Cymbalaria muralis

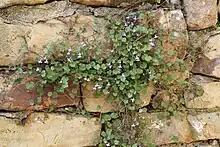
"Cymbalaria muralis" growing on a wall

POWO regards the native range for this species to be limited to southern Europe, in Austria, France, Italy, Switzerland, and the former Yugoslavia, with the nominate subspecies "Cymbalaria muralis" subsp. "muralis" also occurring throughout this range. Similarly the World Plants database records it as native to the same areas, but more specifically to Slovenia, Croatia, Bosnia & Hercegovina, Serbia, and Kosovo in the former Yugoslavia and to the small state of San Marino on the Italian peninsula. It also shows it as native to additional areas north east of the Alps such as Czechia, Slovakia, and Liechtenstein, and many Atlantic Ocean islands such as the Azores, Madeira, the Canary Islands, and the Cape Verde Islands.